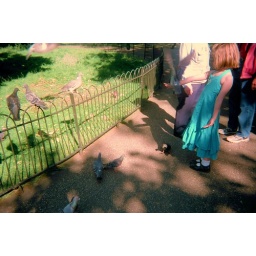
pigeon girl in London